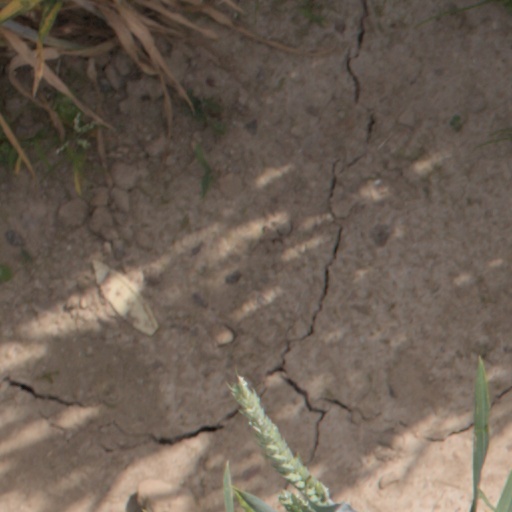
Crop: wheat